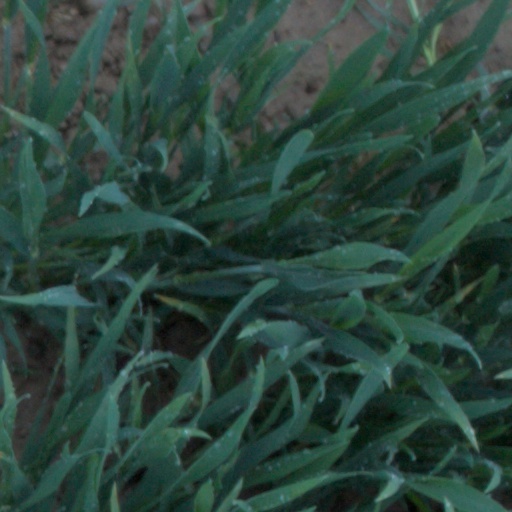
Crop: wheat